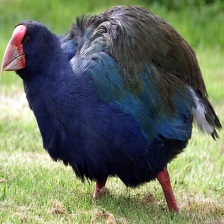
Species: TAKAHE
Scientific name: PORPHYRIO HOCHSTETTERI
ImageNet parent category: european_gallinule